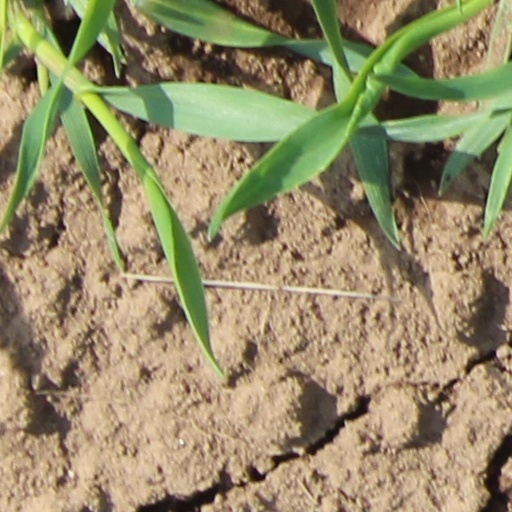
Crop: wheat